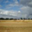
Label: plain